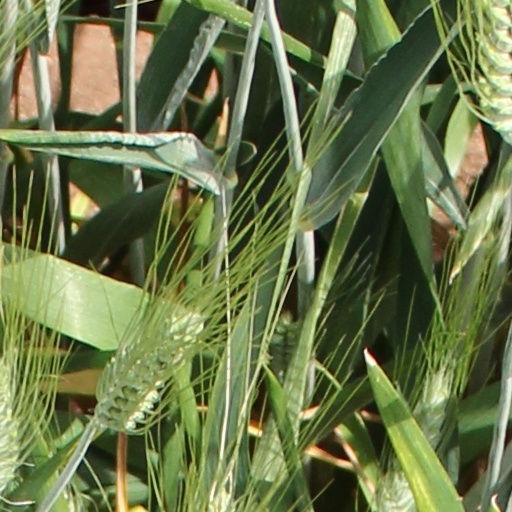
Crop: wheat